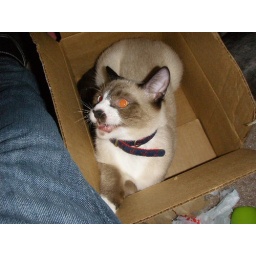
of L the evil cat making vampire eyes in the box